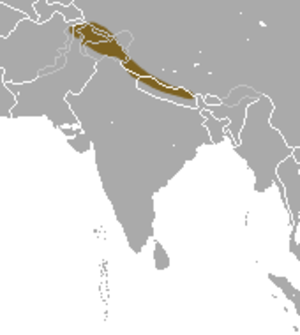
Cette liste commentée recense la mammalofaune de l'Inde et des îles asiatiques appartenant à l'Inde par genre, famille et ordre.